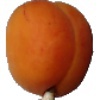
Label: apricot